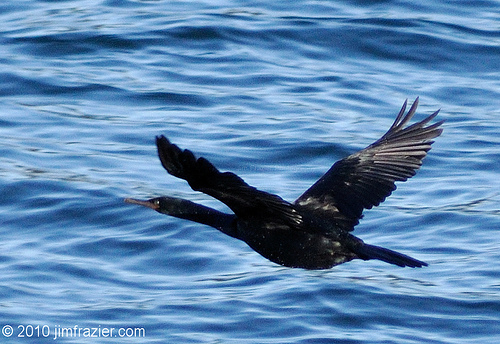
a big bird that's black in color, with a long bill and neck.
the bird has a black bill, white eyering and black wingbar.
a big bird with a long black bill and a long black nape and throat.
this birds wing feathers are long and it has a long neck and pointed beak.
this dark bodied bird has a match dark colored beak, a stout body, pointed tail and wide windspan.
this bird is black and has long wings and has a long, pointy beak.
this bird has wings that are black and has a long bill
this bird is black with white and has a long, pointy beak.
this bird has wings that are black and has a long bill
this bird is black in color, and has a flat beak.
Species: Brandt Cormorant